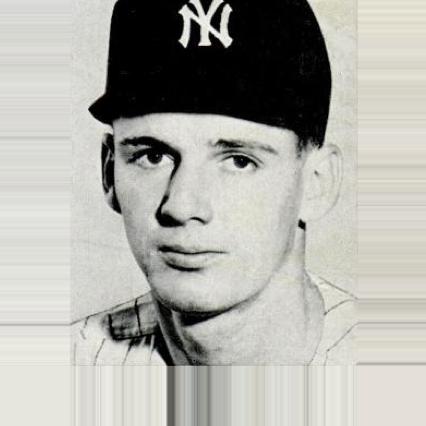
Age: 22